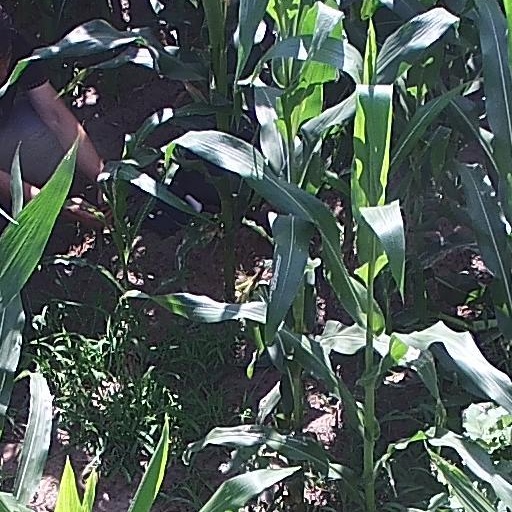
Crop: maize; corn